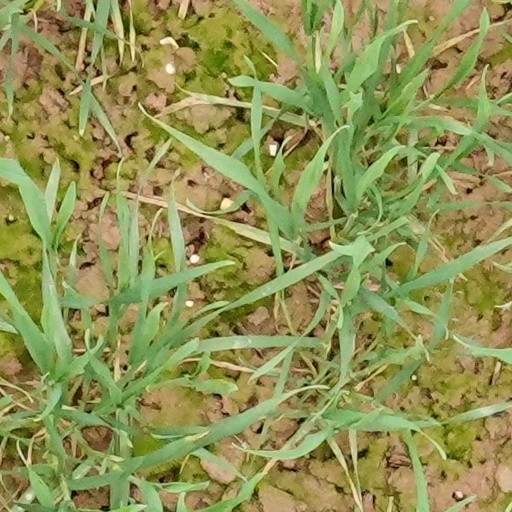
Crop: wheat